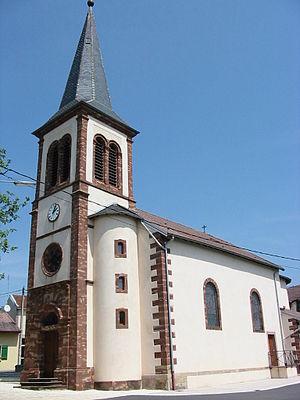
Ménarmont est une commune française située dans le département des Vosges en région Grand Est.